Culture of Kathmandu

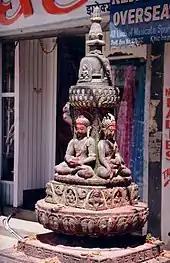
Stone carvings, called Chaityas, seen even in street corners and courtyards

The ancient and refined traditional culture of Kathmandu, for that matter in the whole of Nepal, is an uninterrupted and exceptional meeting of the Hindu and Buddhist ethos practiced by its highly religious people. It has also embraced in its fold the cultural diversity provided by the other religions such as Kirat, Jainism, Islam and Christianity.